Henriette Jügel

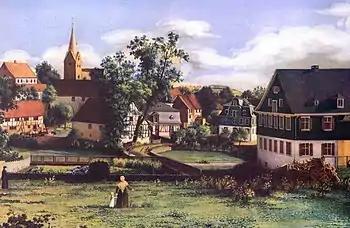
View of Gummersbach

Henriette Elisabetha Jeanette Jügel (11 January 1778, Remagen - 12 March 1850, Gummersbach) was a German landscape and portrait painter.